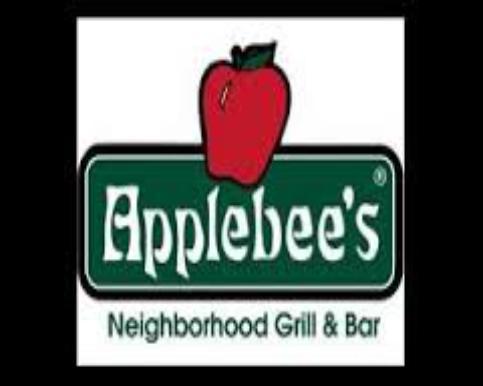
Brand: Applebee's
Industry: Food